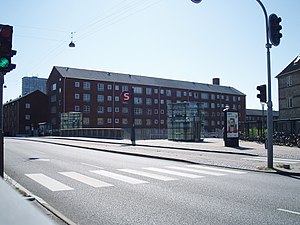
Ålholm Station / Galleri
Ålholm Station ved gadeplan set i sydøstlig retning.
Ålholm Station er en S-togs-station på Ringbanen. Den går under Roskildevej ca. 300 meter øst for Ålholm Plads og åbnede den 8. januar 2005.